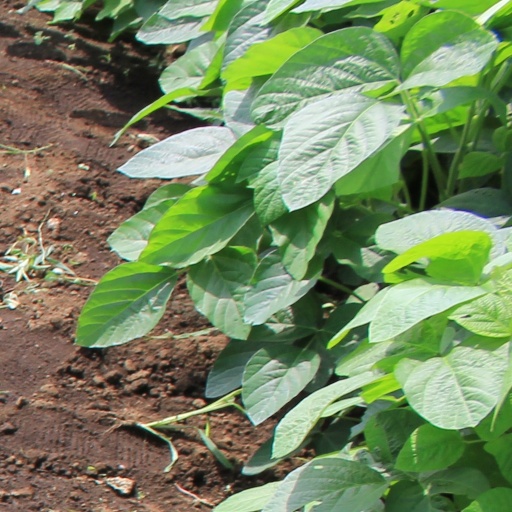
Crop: soybean